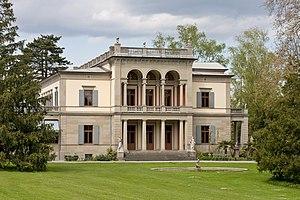
Le museum Rietberg est un musée des beaux-arts de la ville de Zurich, il se situe dans le parc de la Villa Wesendonck. Le musée contient une importante collection d'œuvres africaines, islamiques et asiatiques.
Cette liste présente les biens culturels d'importance nationale dans le canton de Zurich. Cette liste correspond à l'édition 2009 de l'Inventaire Suisse des biens culturels d'importance nationale pour le canton de Zurich. Il est trié par commune et inclus : 204 bâtiments séparés, 66 collections, 50 sites archéologiques et trois cas particuliers.